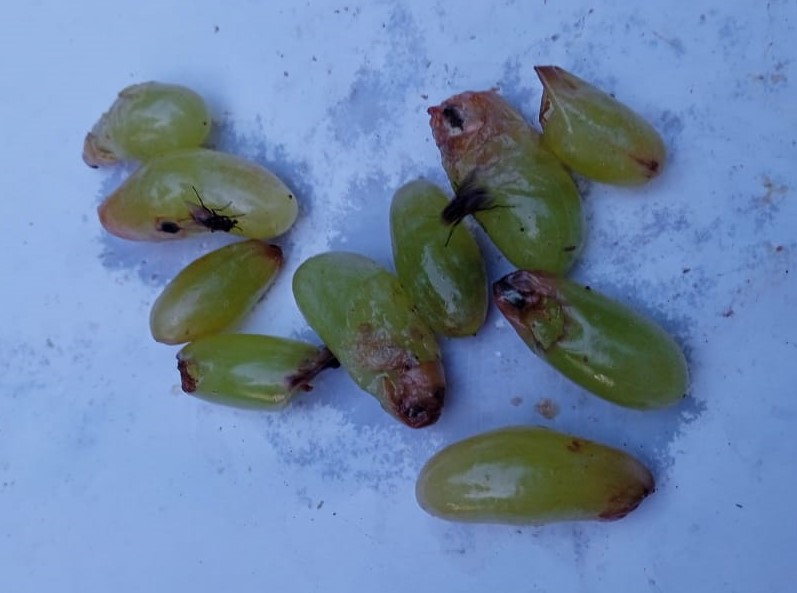
Fruit: grape
Condition: rotten